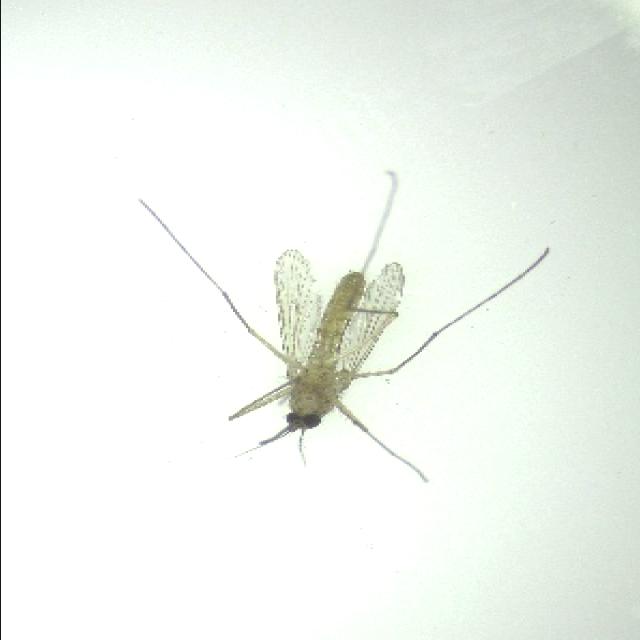
Species: culex_pipiens